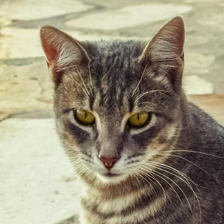
Label: animals